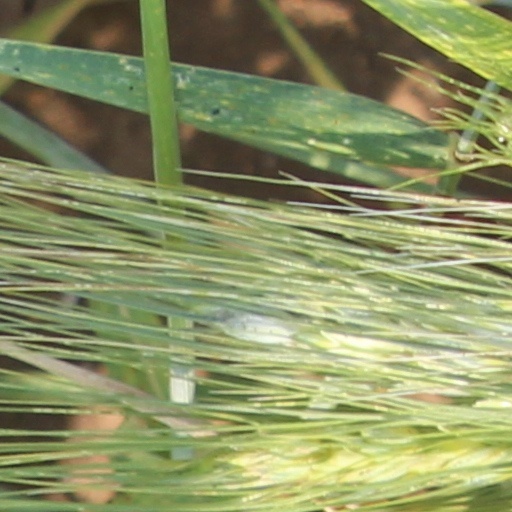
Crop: wheat